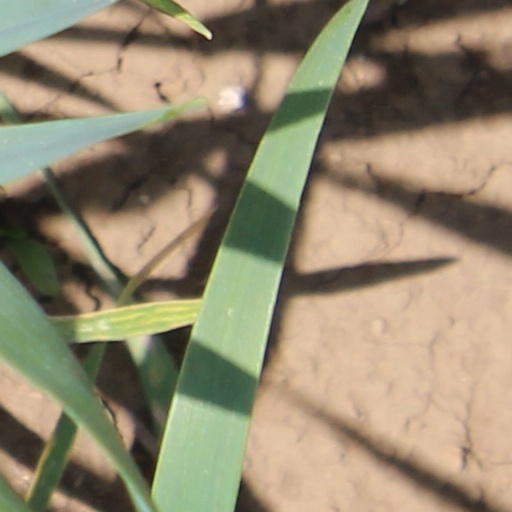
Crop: wheat